145th Armor Regiment

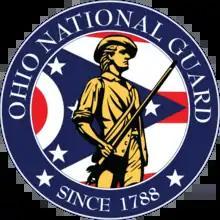
Emblem of the Ohio National Guard.

By the morning of 9 March, the Japanese had penetrated the American lines 50 yards deep and 70 yards wide. Forward observers, directing accurate artillery and mortar fire at dangerously close distances repelled a fresh Japanese assault. By noon on 9 April, elements of the 1st and 2nd battalions, 145th Infantry, counterattacked but by 10 pm, only a few pillboxes had been regained and the Japanese still held their foothold on Hill 700. The next morning, an American 90 mm antiaircraft gun and bombers had been brought to bear on Japanese positions on the hill, coordinated with marking artillery fire. By 5 pm on the 10th, 1st and 2nd battalions mounted another counterattack and recovered all but four pillboxes from the Japanese.